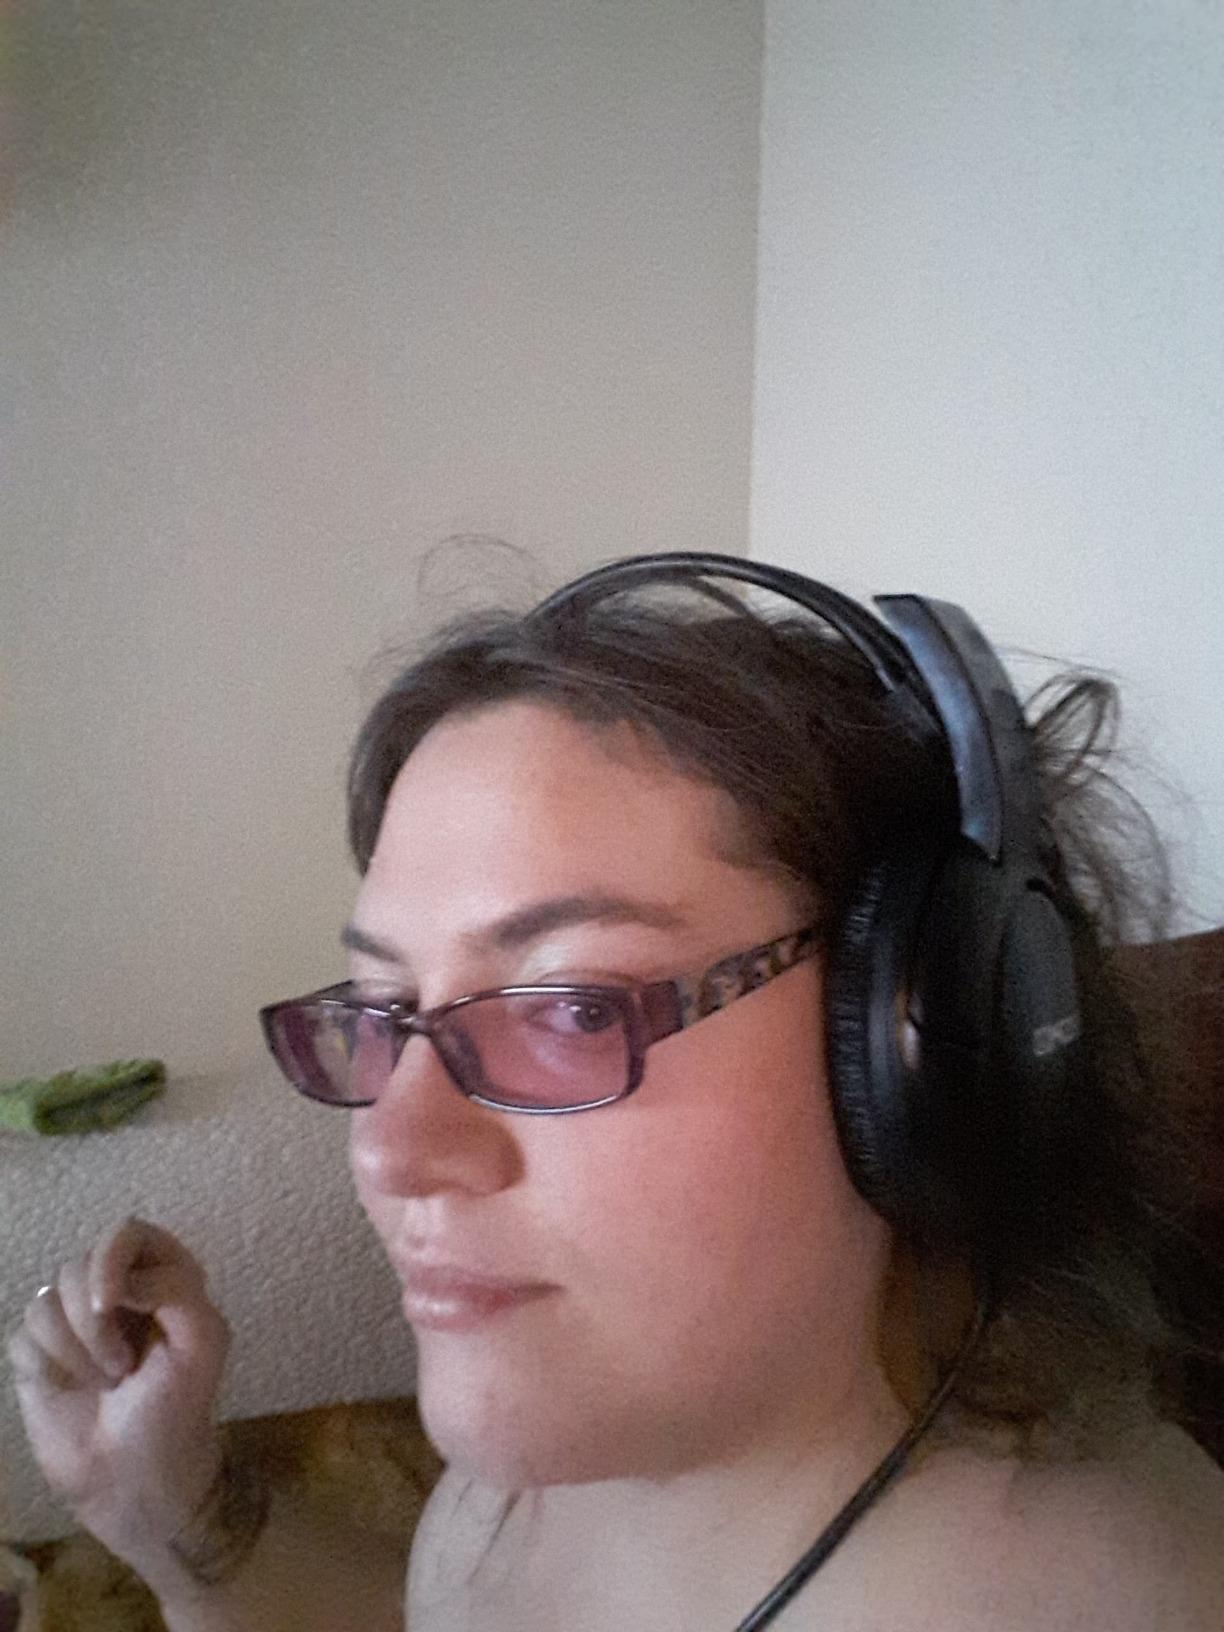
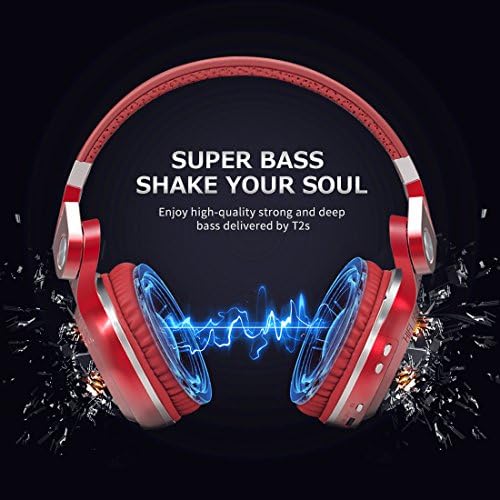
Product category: headphones
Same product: no